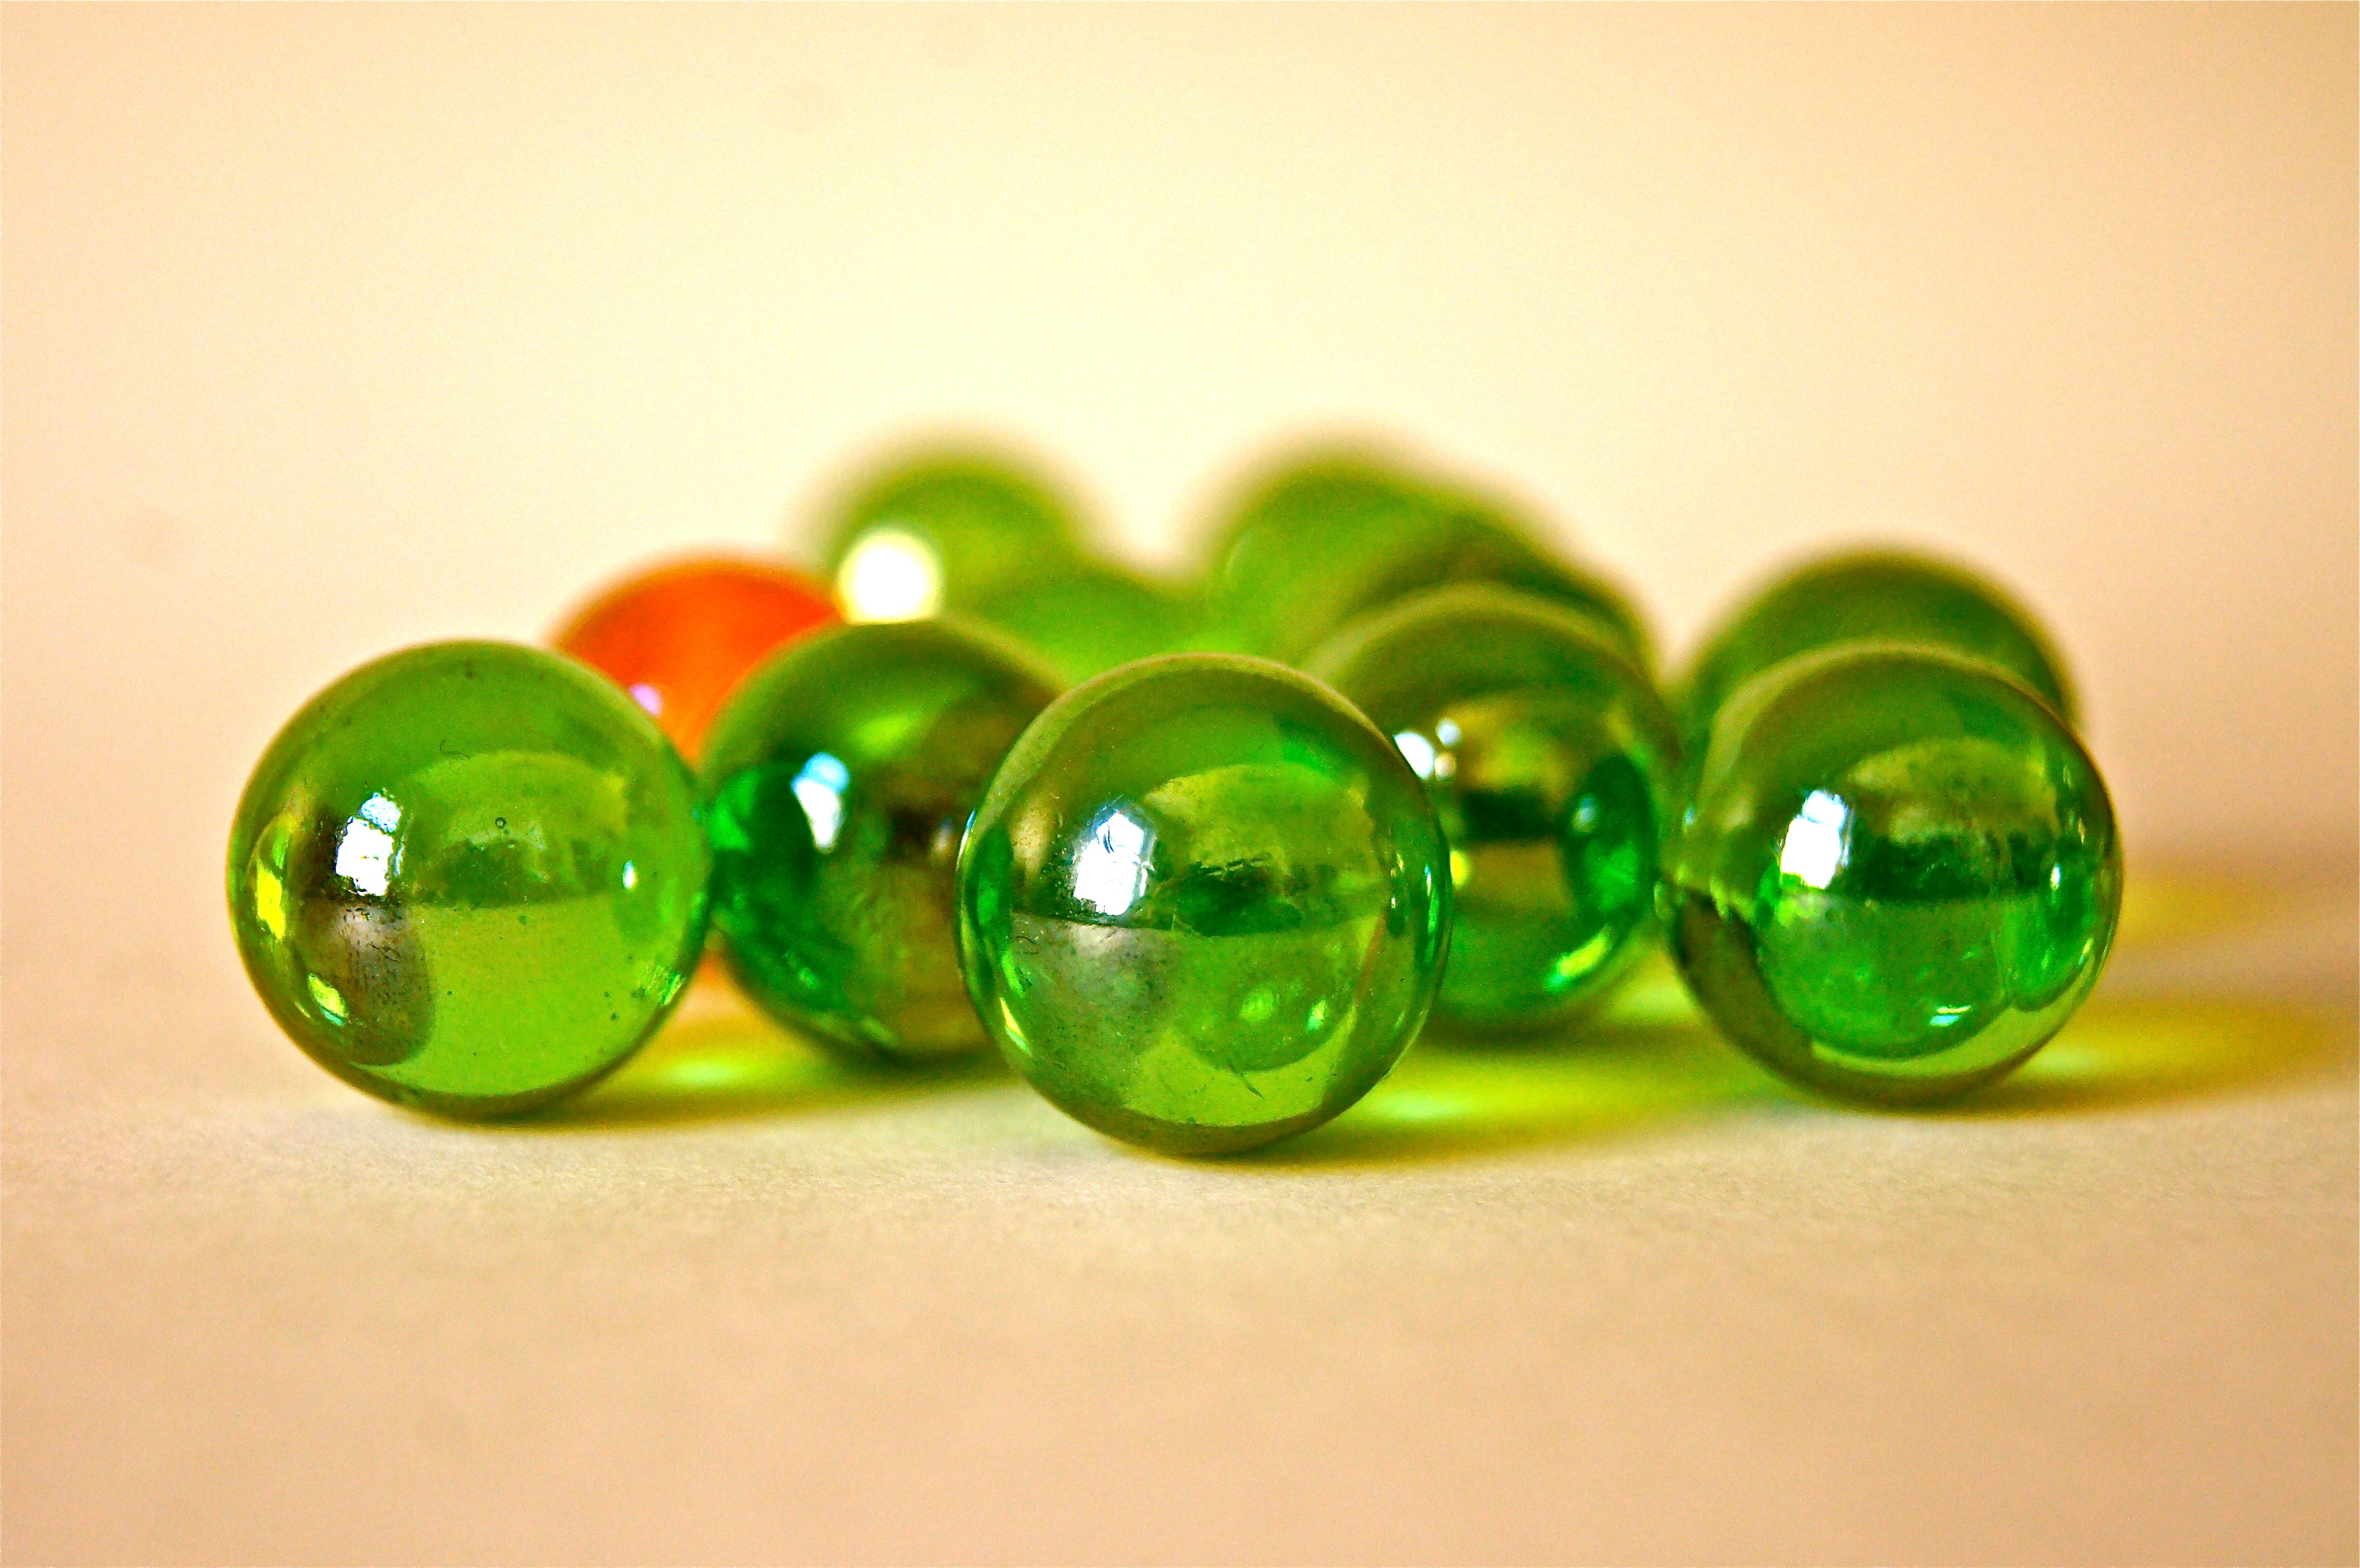
glass, green, colorful, bead, toy, jewellery, art, background, ball, roll, marble, pearl, gemstone, macro photography, jewelry making, fashion accessory